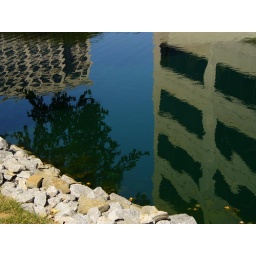
Reflection of my office building in the adjacent pond.